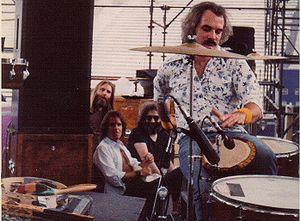
Brent Mydland est un musicien américain qui a joué avec Grateful Dead de 1979 à sa mort.